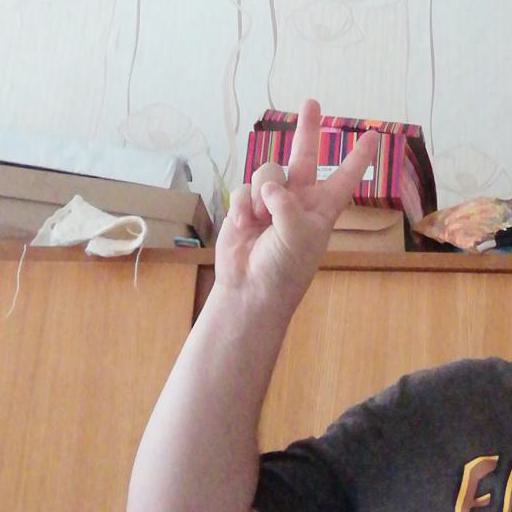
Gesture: peace